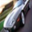
Label: automobile